Food and drink prohibitions

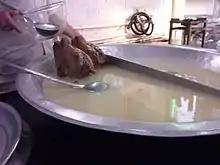
Kale Pache, a traditional soup made with lamb's head (including brain, eyes and tongues) and hooves in Iran.

Between 1983 and 2002, the Gabon populations of western gorilla ("Gorilla gorilla") and common chimpanzee ("Pan troglodytes") were estimated to have declined by 56%. This decline was primarily caused by the commercial hunting, which was facilitated by the extended infrastructure for logging purposes.